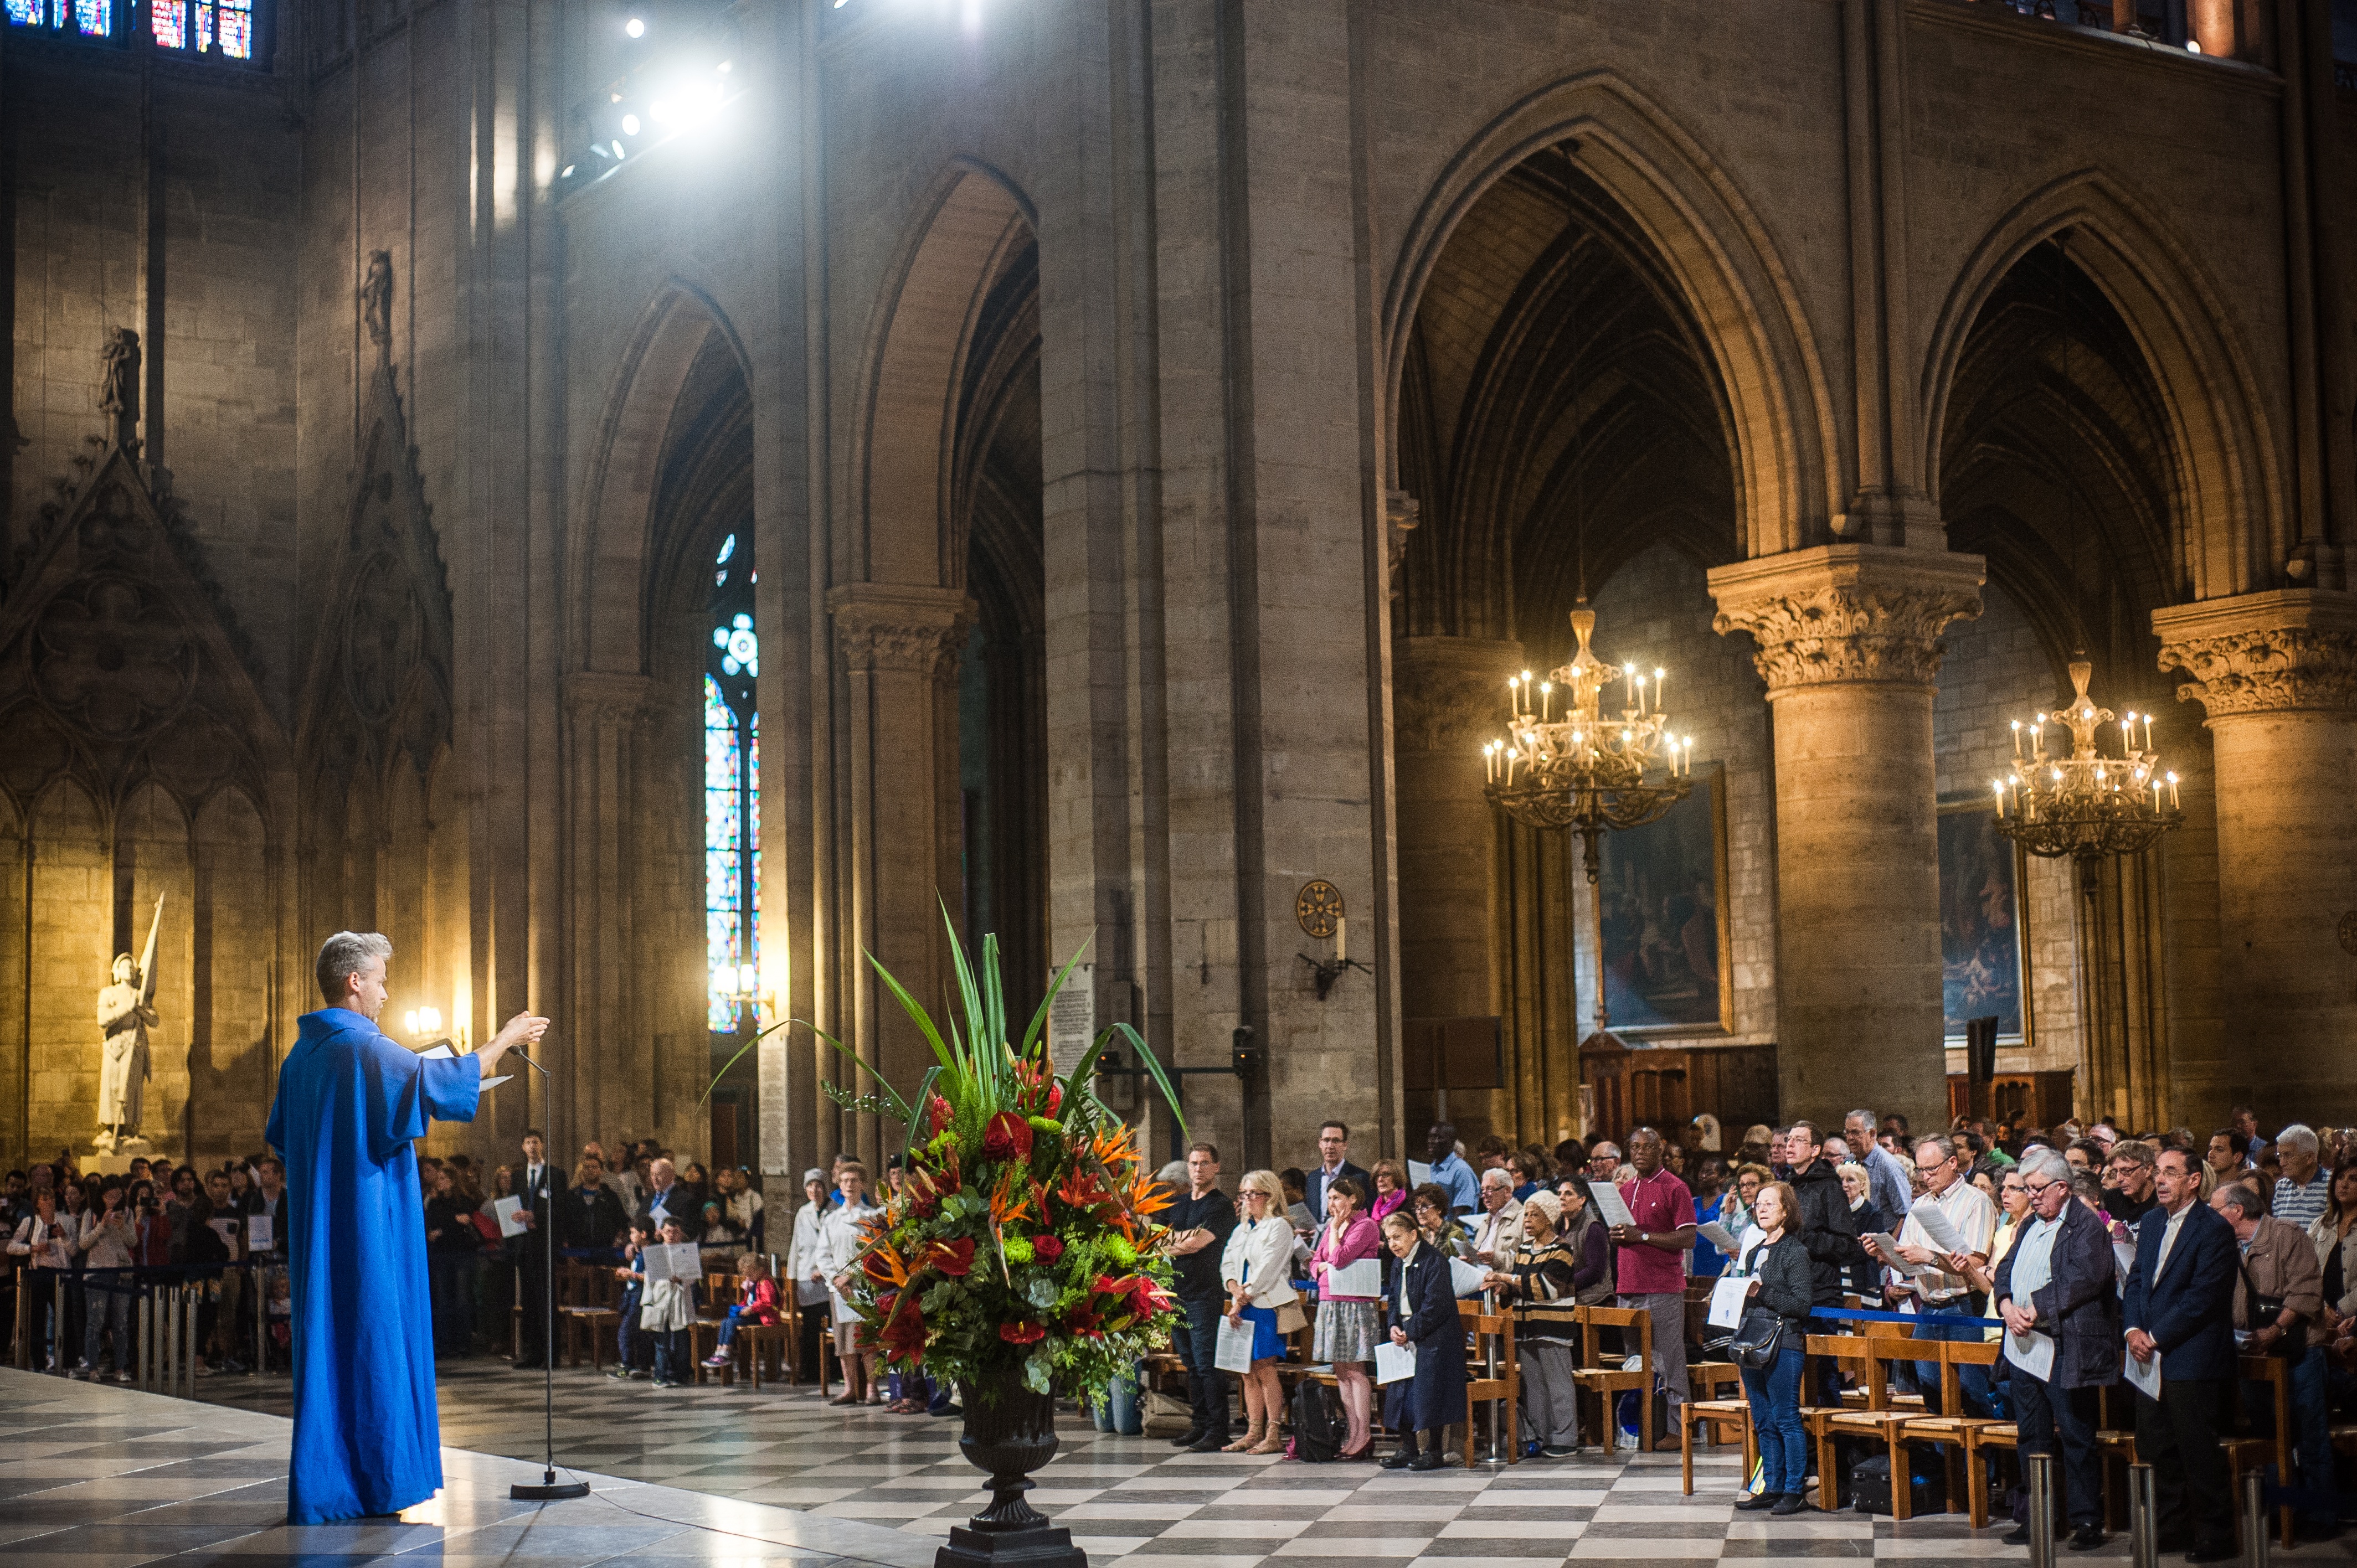
people, building, europe, religion, church, cathedral, place of worship, spiritual, religious, faith, prayer, christianity, worship, basilica, believe, spirituality, catholicism, belief